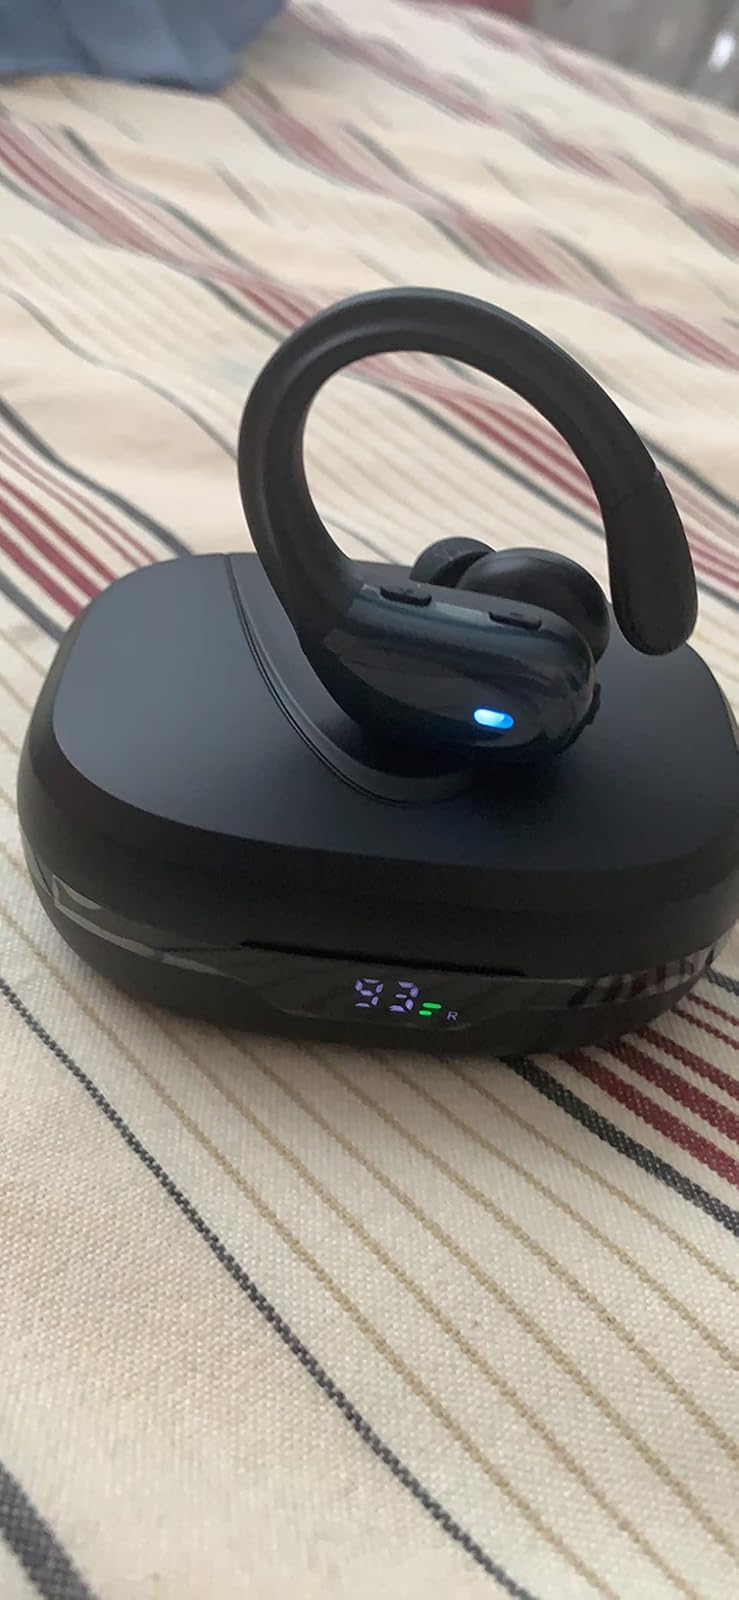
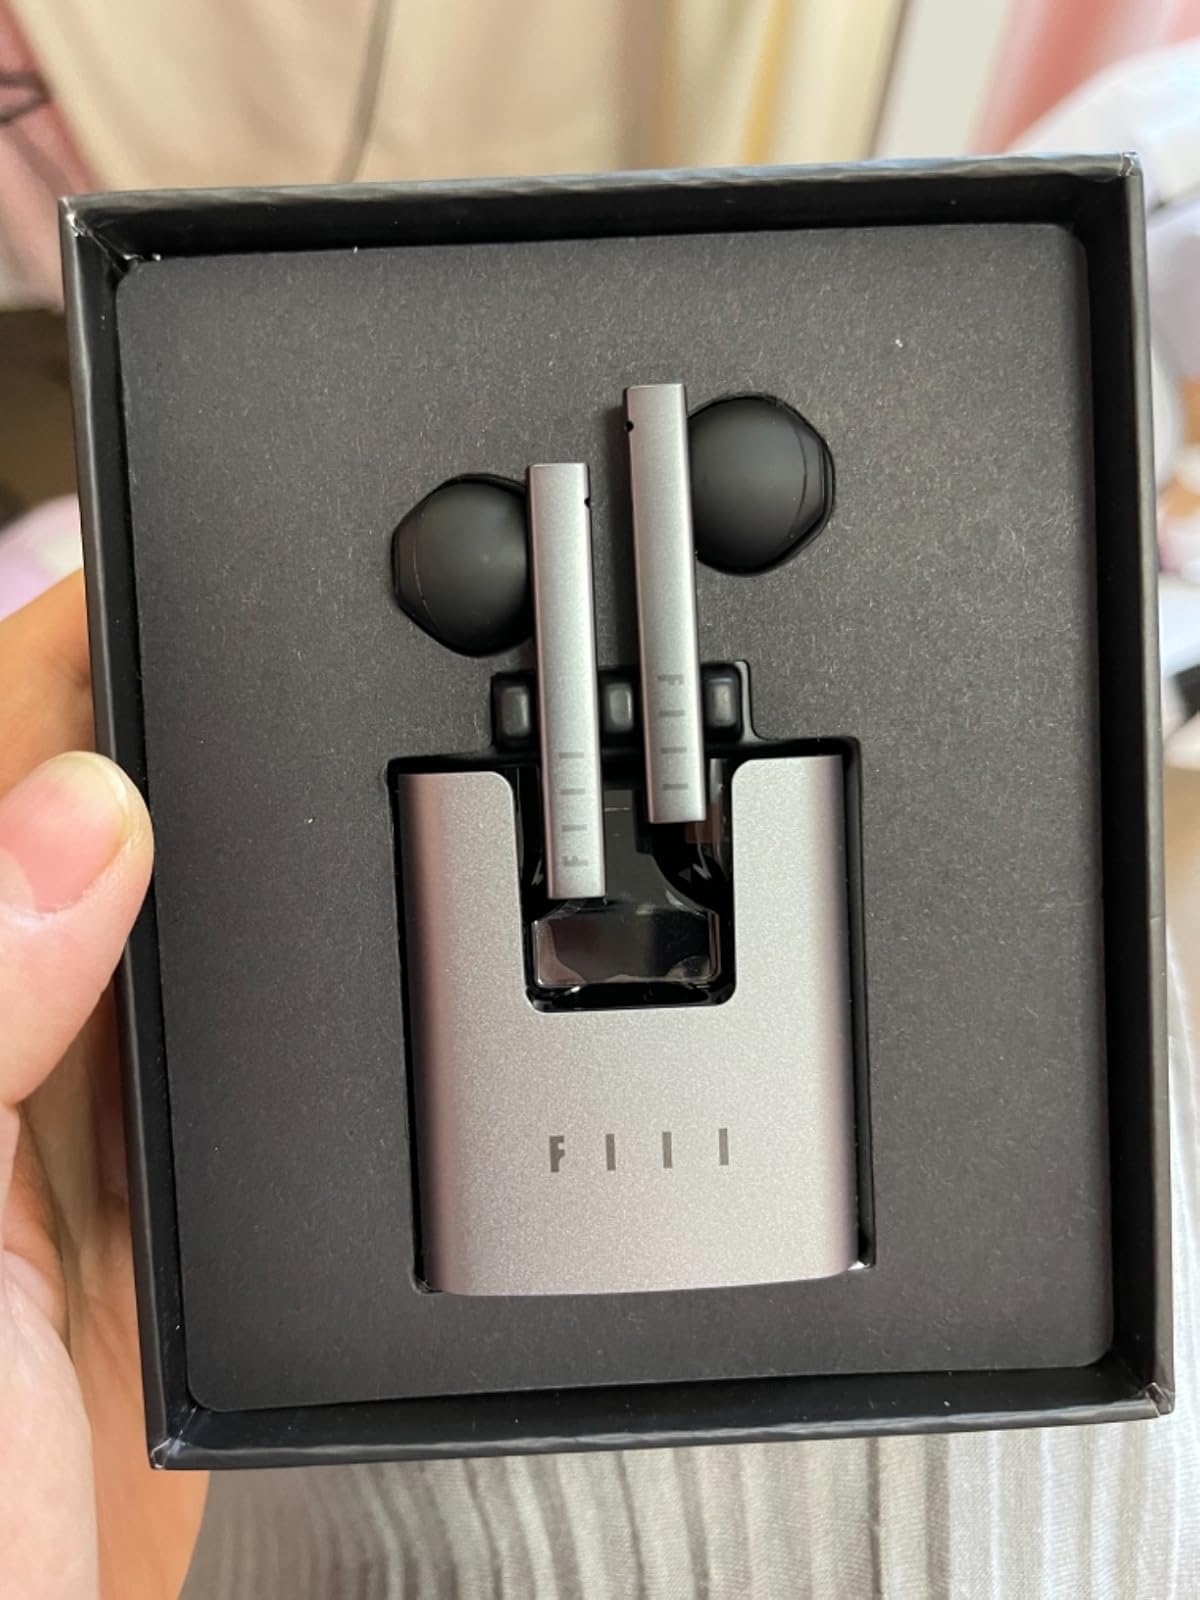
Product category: earbuds
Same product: no